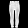
Label: Trouser